Archita Sahu

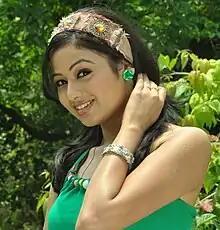

Archita Sahu (born 29 June 1990), known mononymously as Archita, is an Indian actress, model, and television personality. She is known for her work in Odia films, for which she has received four Odisha State Film Awards.